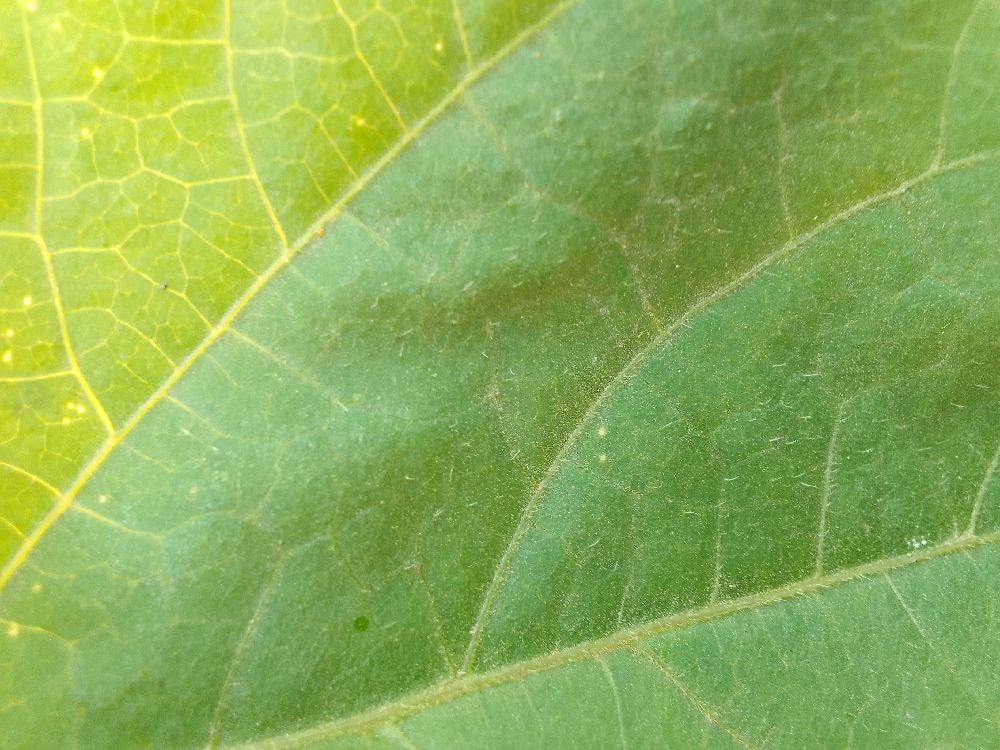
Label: healthy